Sizdah Be-dar

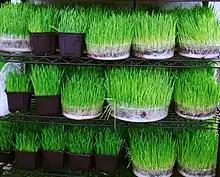
Greenery ("Sabze") for Haft-Seen

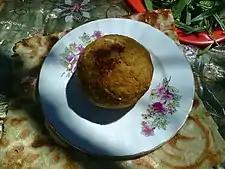
Special lunch 13 Be-dar

A custom performed at the end of the picnic is to throw the sprouted greens that were part of the traditional Haft-Seen Nowruz display into moving water.